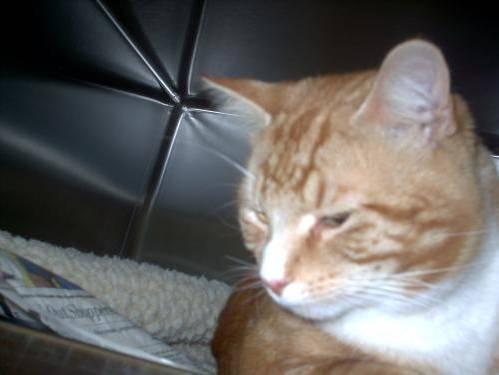
cat